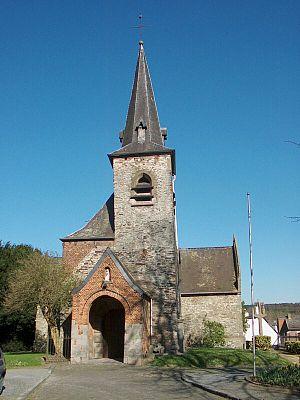
Cette page regroupe l'ensemble du patrimoine immobilier classé de la ville belge de Tubize.
Oisquercq est une section de la commune belge de Tubize située en Région wallonne dans la province du Brabant wallon.